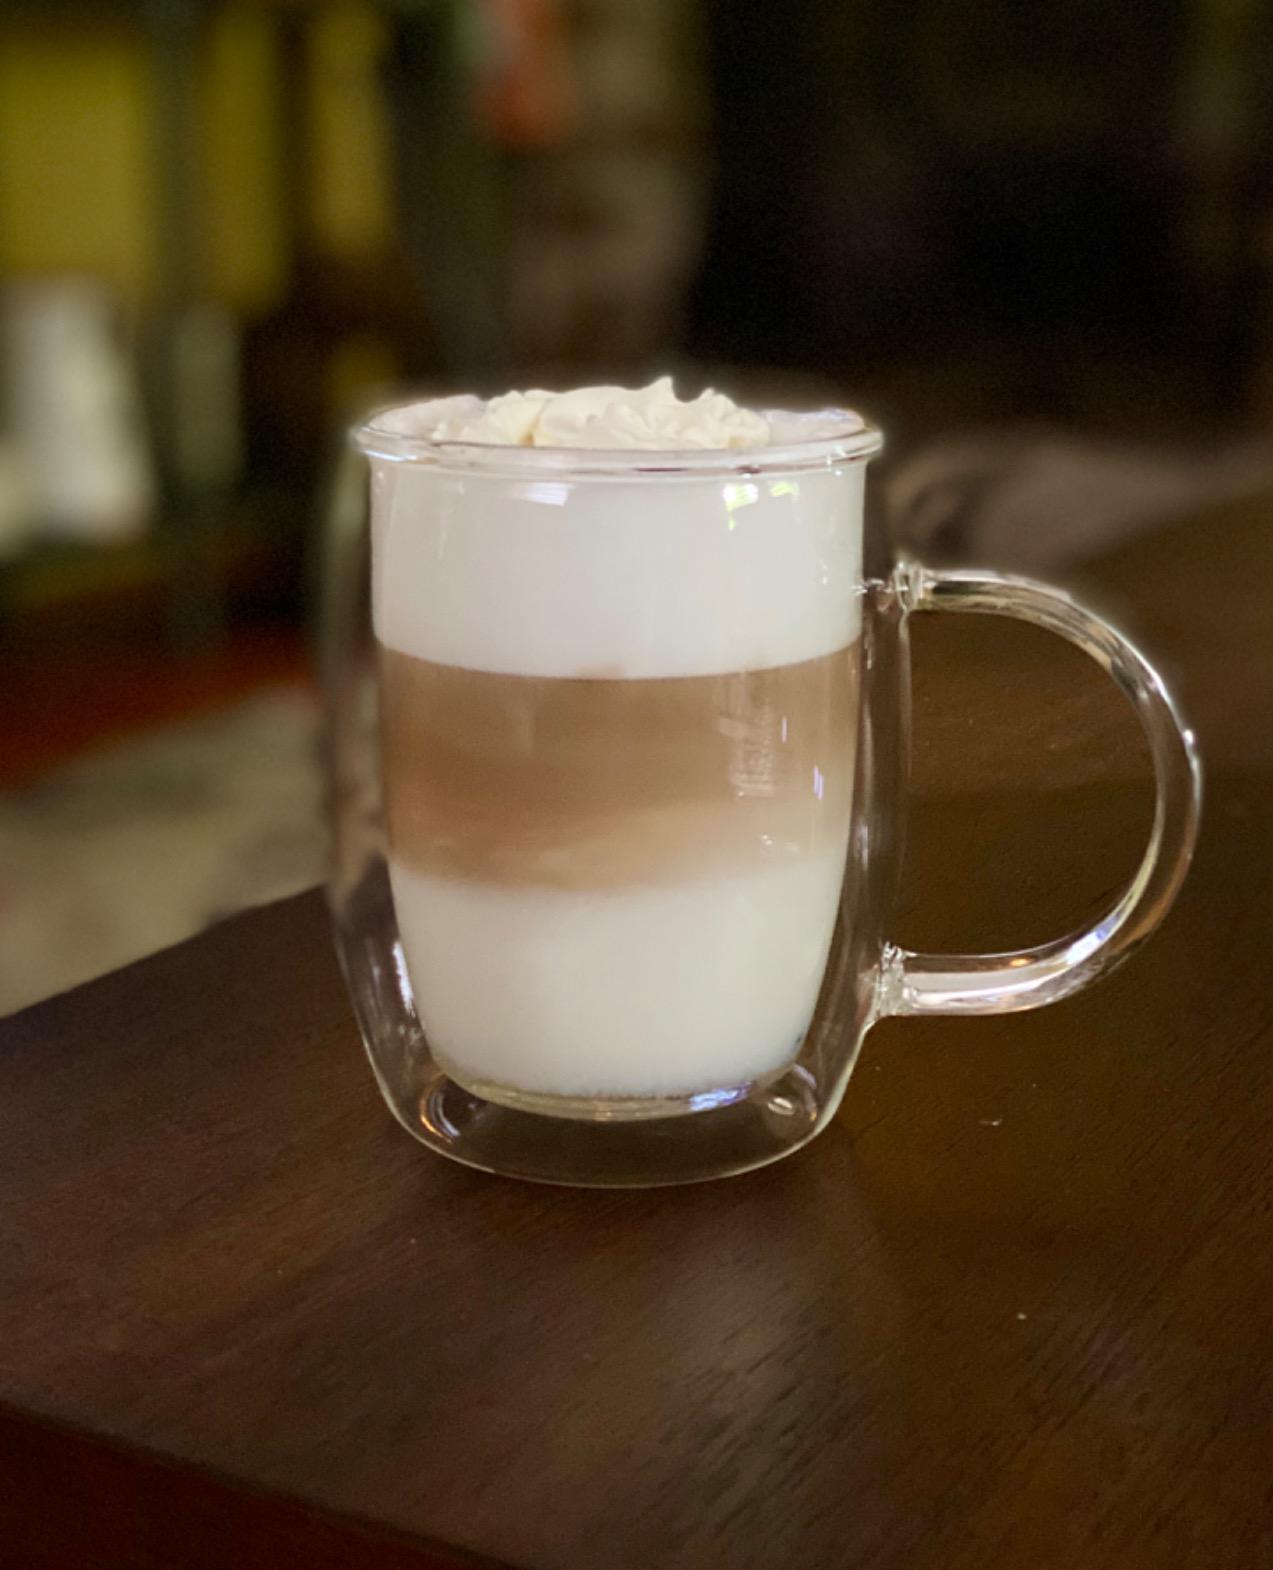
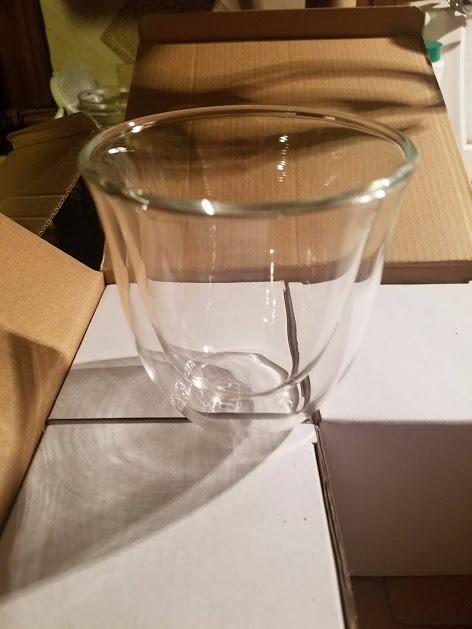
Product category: items_mug
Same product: no